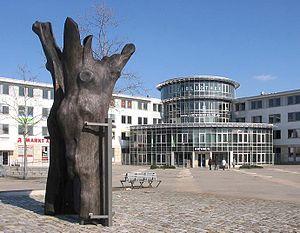
Le mot chronoxyle, ou l'expression monolithe de bois mort, est un néologisme qui désigne :